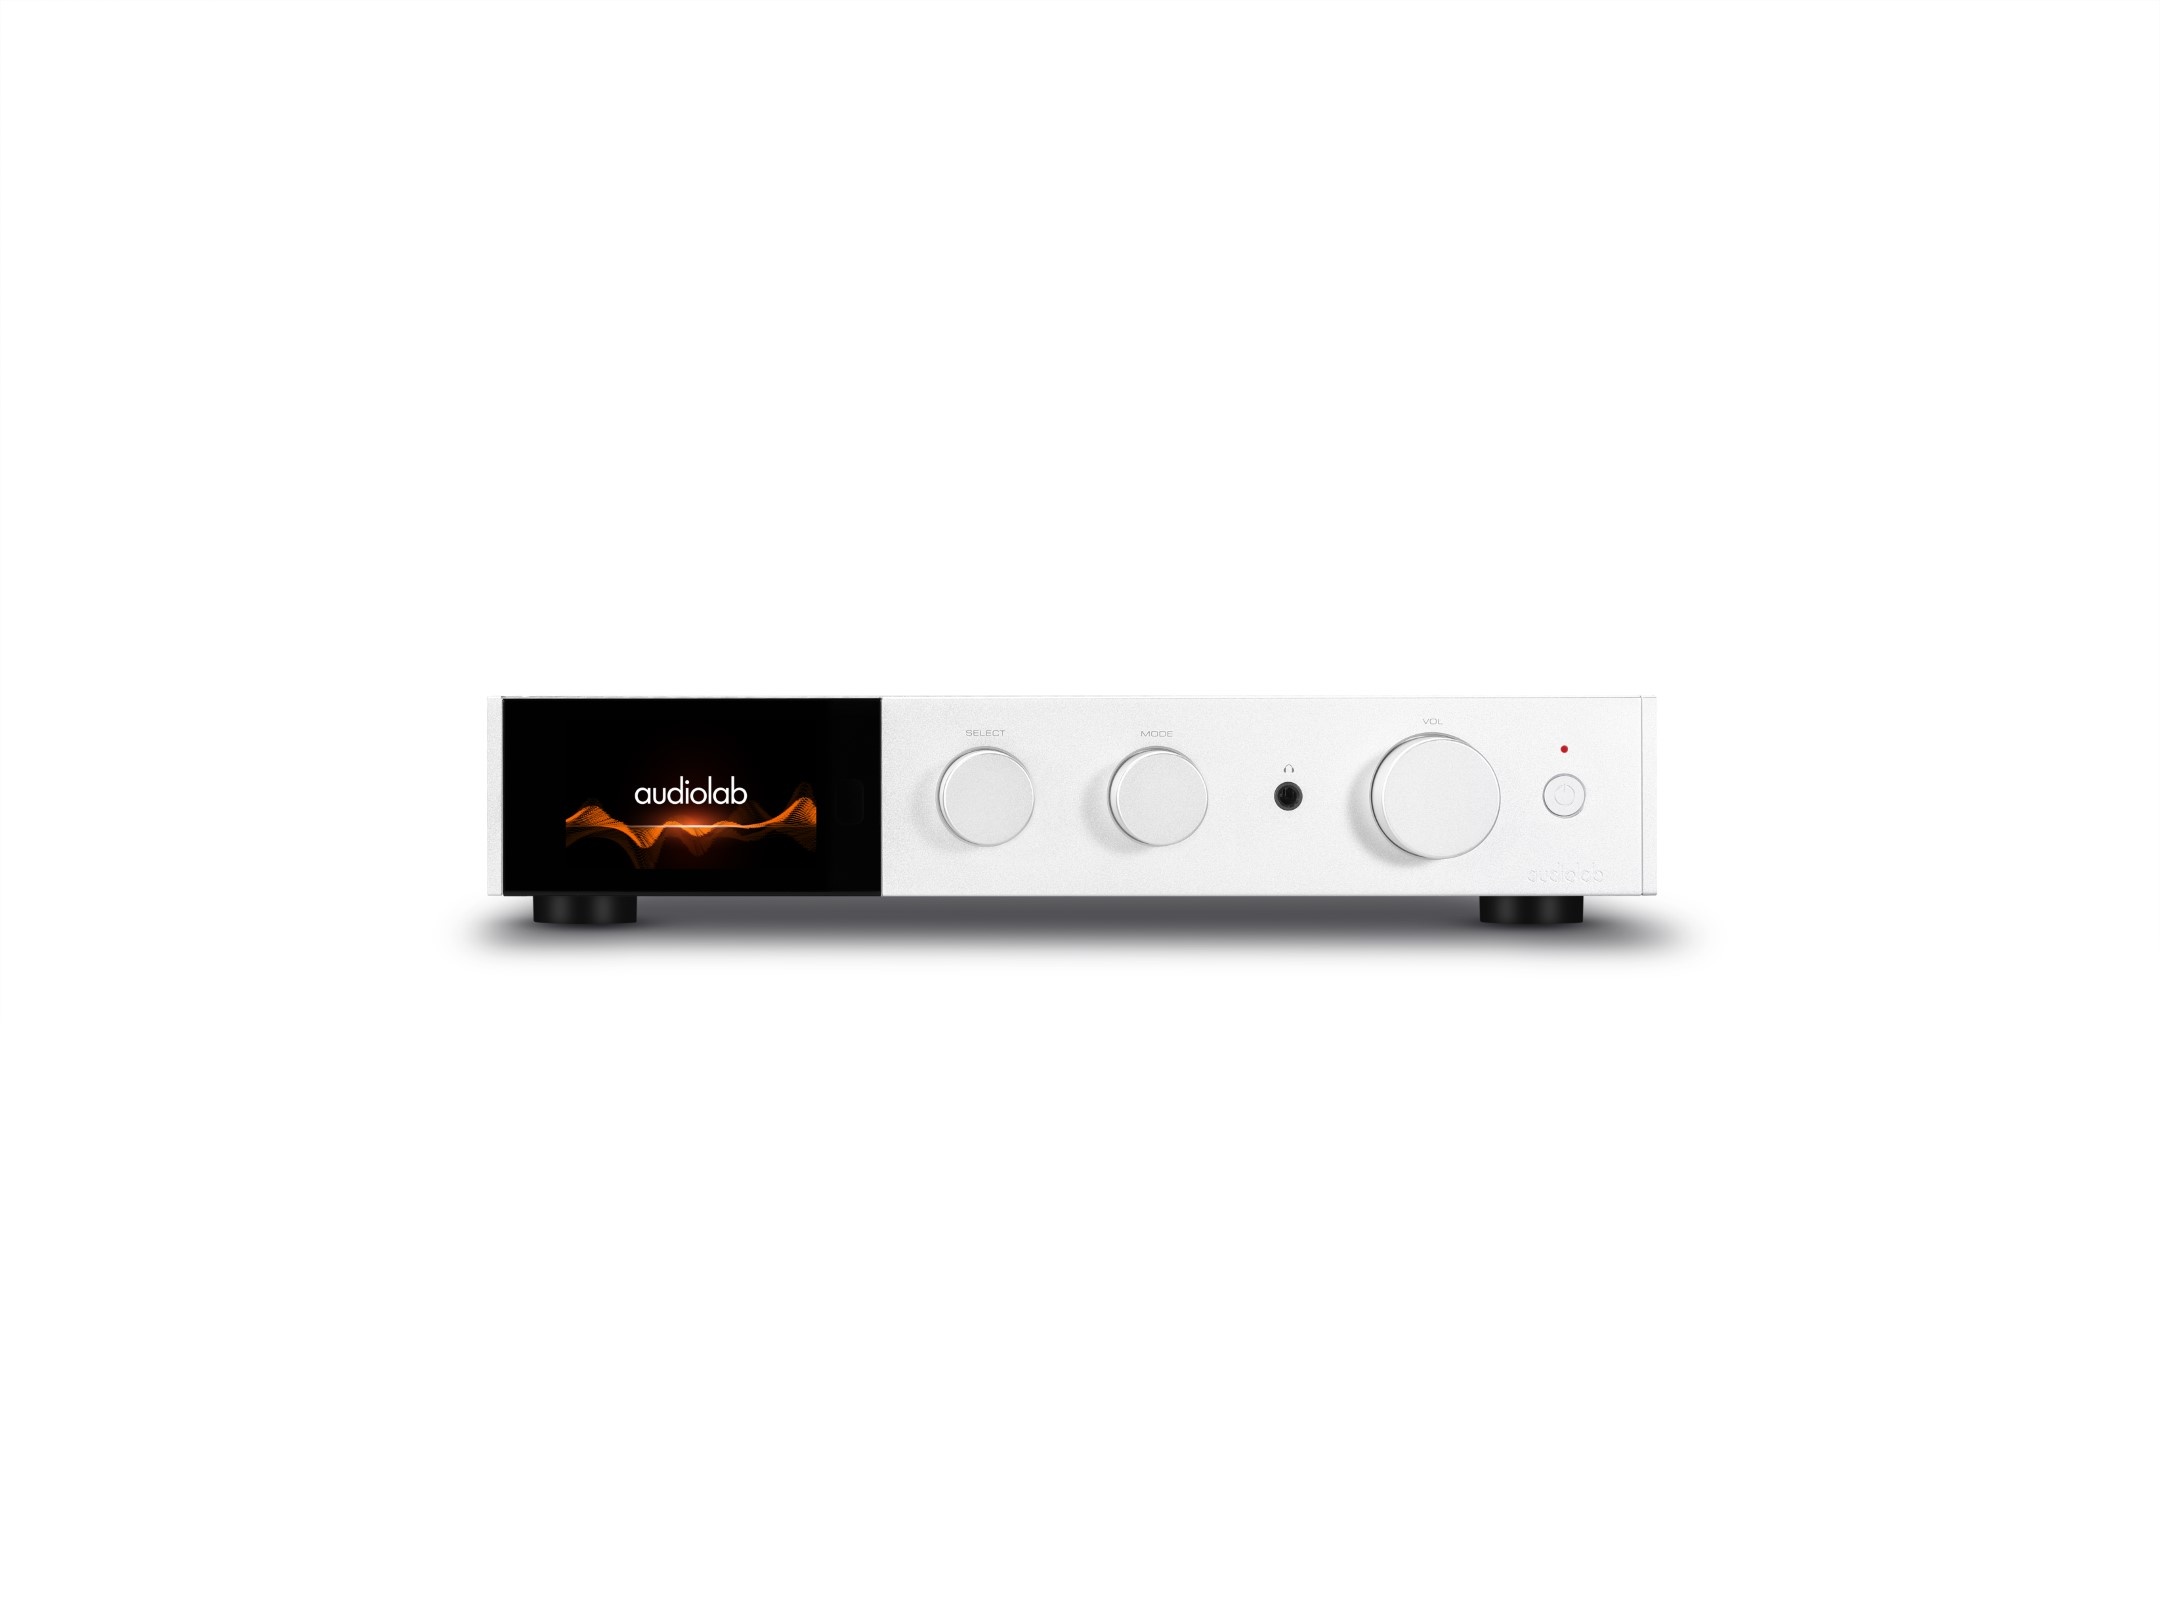
AudioLab 9000A Amplifier - Silver
The 9000A features the latest ESS 9038PRO flagship 32-bit DAC chip. Using the critically acclaimed patented HyperStream® II architecture and Time Domain Jitter Eliminator, the ES9038PRO delivers an unprecedented performance level that will satisfy the needs of the most demanding audio applications - fitting an amplifier of the 9000A’s calibre. Years of experience and countless ESS-equipped models mean that audiolab is more than familiar with making the most of this technically excellent, but challenging, DAC technology. Great attention has been paid in developing a system that allows audiolab electronics and ESS DAC technology to offer the best in audiophile performance. The amp’s four S/PDIF digital inputs – two coaxial and two optical – handle hi-res PCM data up to 24-bit/192kHz and benefit from a host of user-selectable digital filters that allow the user to optimise the response to suit the source file and bandwidth of the partnering equipment. PCM audio is supported to 32-bit/768kHz, alongside DSD to 22.5MHz (DSD512). Every significant hi-res and lossless audio format is catered for, including FLAC, ALAC, AIFF and WAV, as well as compressed legacy formats. The 9000A also delivers full decoding of MQA, the hi-res streaming technology from a custom engineered MQA certified DAC solution. This means that the complete ‘three unfold’ decoding process is performed internally, as opposed to just the final unfold in the manner of an MQA ‘renderer’, which makes the 9000A an excellent system choice for subscribers to Tidal’s ‘HiFi Plus’ tier where Tidal Masters (MQA) content can be found. As expected for modern audio playback convenience, Bluetooth connectivity is featured as standard with the 9000A stepping up to the aptX HD protocol for sonically superior and easy wireless streaming from smartphones, tablets, laptops and more. Bluetooth-paired devices also benefit from the quality of the amp’s DAC section and filter options. The 9000A’s discrete Class AB power amp stage delivers 100W per channel into 8 ohms (160w per channel into 4 ohms!). Unlike over specified competitor models, the genuine 100W per channel will put the 9000A up against the best in its class. Referring to the standards set with the audiolab 6000A (rated at 50W per channel), the 9000A’s 100W per channel will undoubtedly satisfy the most demanding of loudspeakers and their power hungry masters. Model 9000A General Description Integrated Amplifier Design Philosophy and Core Technology 2 x 100W (8 ohms) / 2 x 160W (4 ohms) Class AB ES9038Pro 32-bit DAC 4.3" (800 x 480mm) Large Size Full View IPS LCD Built-in Certified MQA Full Decoder (PC USB, Coax/Optical) Bluetooth 5.1 (aptX/aptX HD/AAC/LDAC) Support Dedicated High-performance, Low-noise MM Phono Stage Dedicated Current-Feedback Headphone AMP Integrated / PRE-POWER / PRE Only Modes USB Upgrade Support Inputs 3 x Analogue, 1 x XLR, 1 x Phono (MM), 1 x Power Amplifier, 2 x SPDIF (Coax), 2 x SPDIF (Optical), 1 x PC USB (USB B), 1 x Bluetooth (aptX/aptX HD/LDAC), 1 x 12V Trigger Outputs 1 x PRE Amplifier,1 x Stereo Speaker, 1 x Headphone, 1 x 12V Trigger Sampling Frequency Optical / Coaxial: 44.1kHz-192kHz; PC USB: 44.1kHz-768kHz (PCM) / DSD64, DSD128, DSD256, DSD512 Preamplifier Section Gain (max.) +6dB (Line), +53dB (Phono MM) Input Sensitivity 1Vrms (Line, Volume = 0dB); 2Vrms (XLR, Volume = 0dB), 4.4mV (Phono MM, Volume=0dB) Input Impedance 10K (Line); 47K // 100pF (Phono MM) Total Harmonic Distortion (THD) < 0.0004% (1kHz @ 2V, Volume = 0dB) Frequency Response 20Hz-20kHz (+/-0.1dB) Output Voltage 2.3V max. (Volume = 0dB) Output Impedance 120 ohms Signal-to-Noise Ratio > 110dB (Line & XLR, A-weighted); > 80dB (Phono MM, A-weighted) DAC D to A Converter ES9038Pro Total Harmonic Distortion (THD) < 0.001% (1kHz @ 0dBFS) Output Level (0dBFS, 1kHz) 2.1Vrms Max. Sampling Frequency Optical, Coaxial: 192kHz; PC USB: PCM768kHz, DSD512 Signal-to-Noise Ratio (S/N) > 117dB (A-weighted) Power Amplifier Section Gain +29dB Rated Power Output 2 x 100W (8 ohms, THD<1%); 2 x 160W (4 ohms, THD<1%) Frequency Response 20Hz-20kHz (+/-0.3dB) Total Harmonic Distortion (THD) <0.002% (1kHz @ 50W / 8 ohms) Input Sensitivity 1Vrms Signal-to-Noise Ratio (S/N) > 110dB (A-weighted) Max. Output Current 15A Headphone Amplifier Total Harmonic Distortion (THD) < 0.01% (1kHz, 50mW ) Output Impedance 2.35 ohms Load Impedance 20-600 ohms General Standby Power Consumption <0.5W Net Weight 9.4kg Gross Weight 11.2kg Dimensions (mm) (W x H x D) 444 x 342 x 89 Carton Size (mm) (W x H x D) 514 x 470 x 161 Finish Black / Silver Power Requirements 220-240V ~ 50/60Hz; (depending on region) 100-120V ~ 50/60Hz Standard Accessories Power Cord, Remote Control, User Manual, Antennas, etc.
Brand: AudioLab
Category: Electronics > Audio > Audio Components > Audio Amplifiers